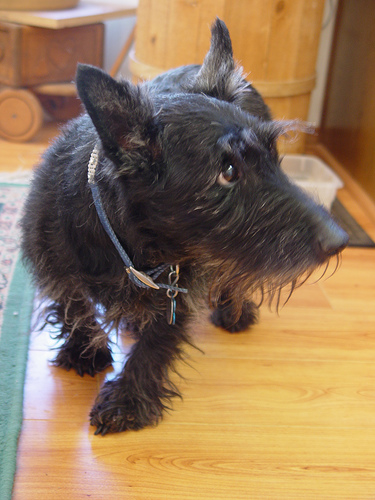
Breed: scottish terrier